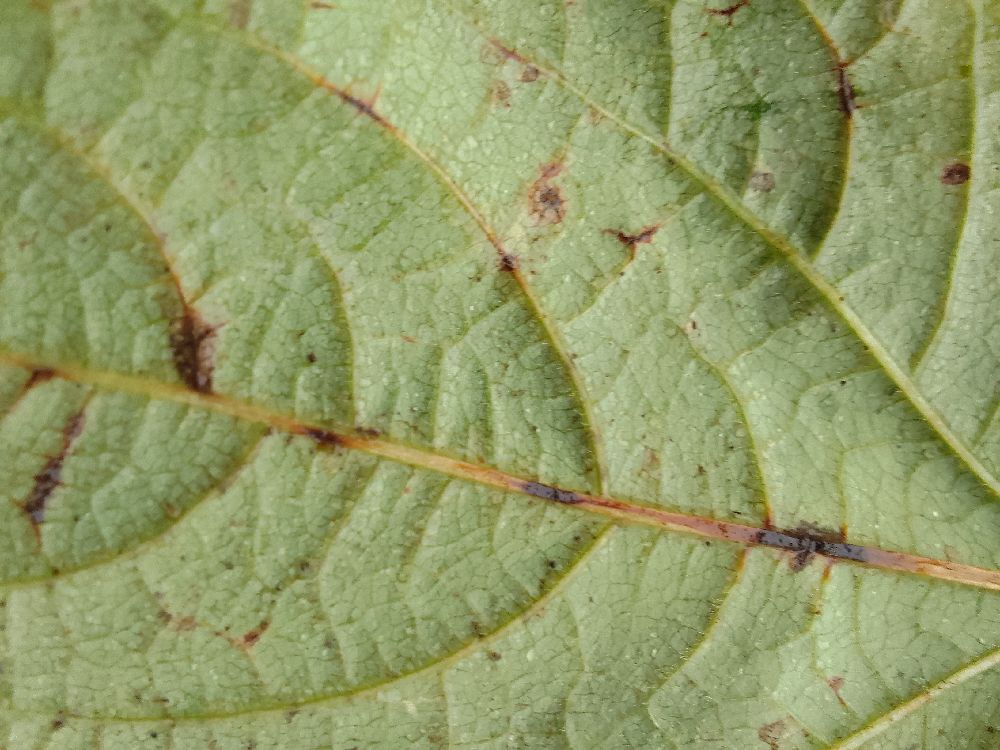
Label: anthracnose